Marie Louise, Duchess of Parma

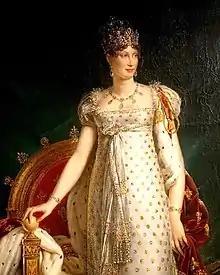
Portrait by Jean-Baptiste Paulin Guérin, . She wears a diamond and emerald crown, a necklace, and earrings given as a wedding gift by Napoleon.

Marie Louise (Maria Ludovica Leopoldina Franziska Theresia Josepha Lucia; 12 December 1791 – 17 December 1847) was Duchess of Parma from 11 April 1814 until her death in 1847. She was Napoleon's second wife and as such Empress of the French and Queen of Italy from their marriage on 2 April 1810 until his abdication on 6 April 1814.